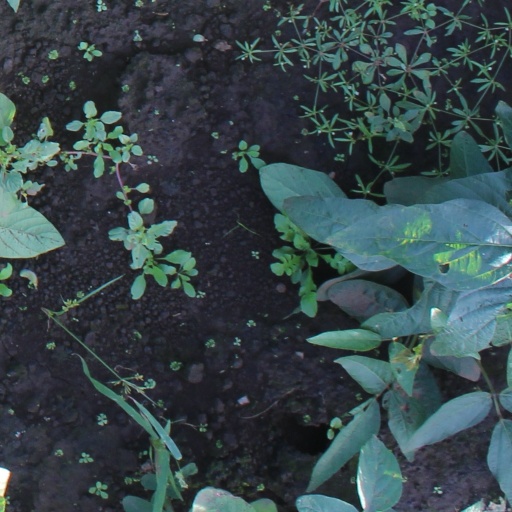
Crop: soybean